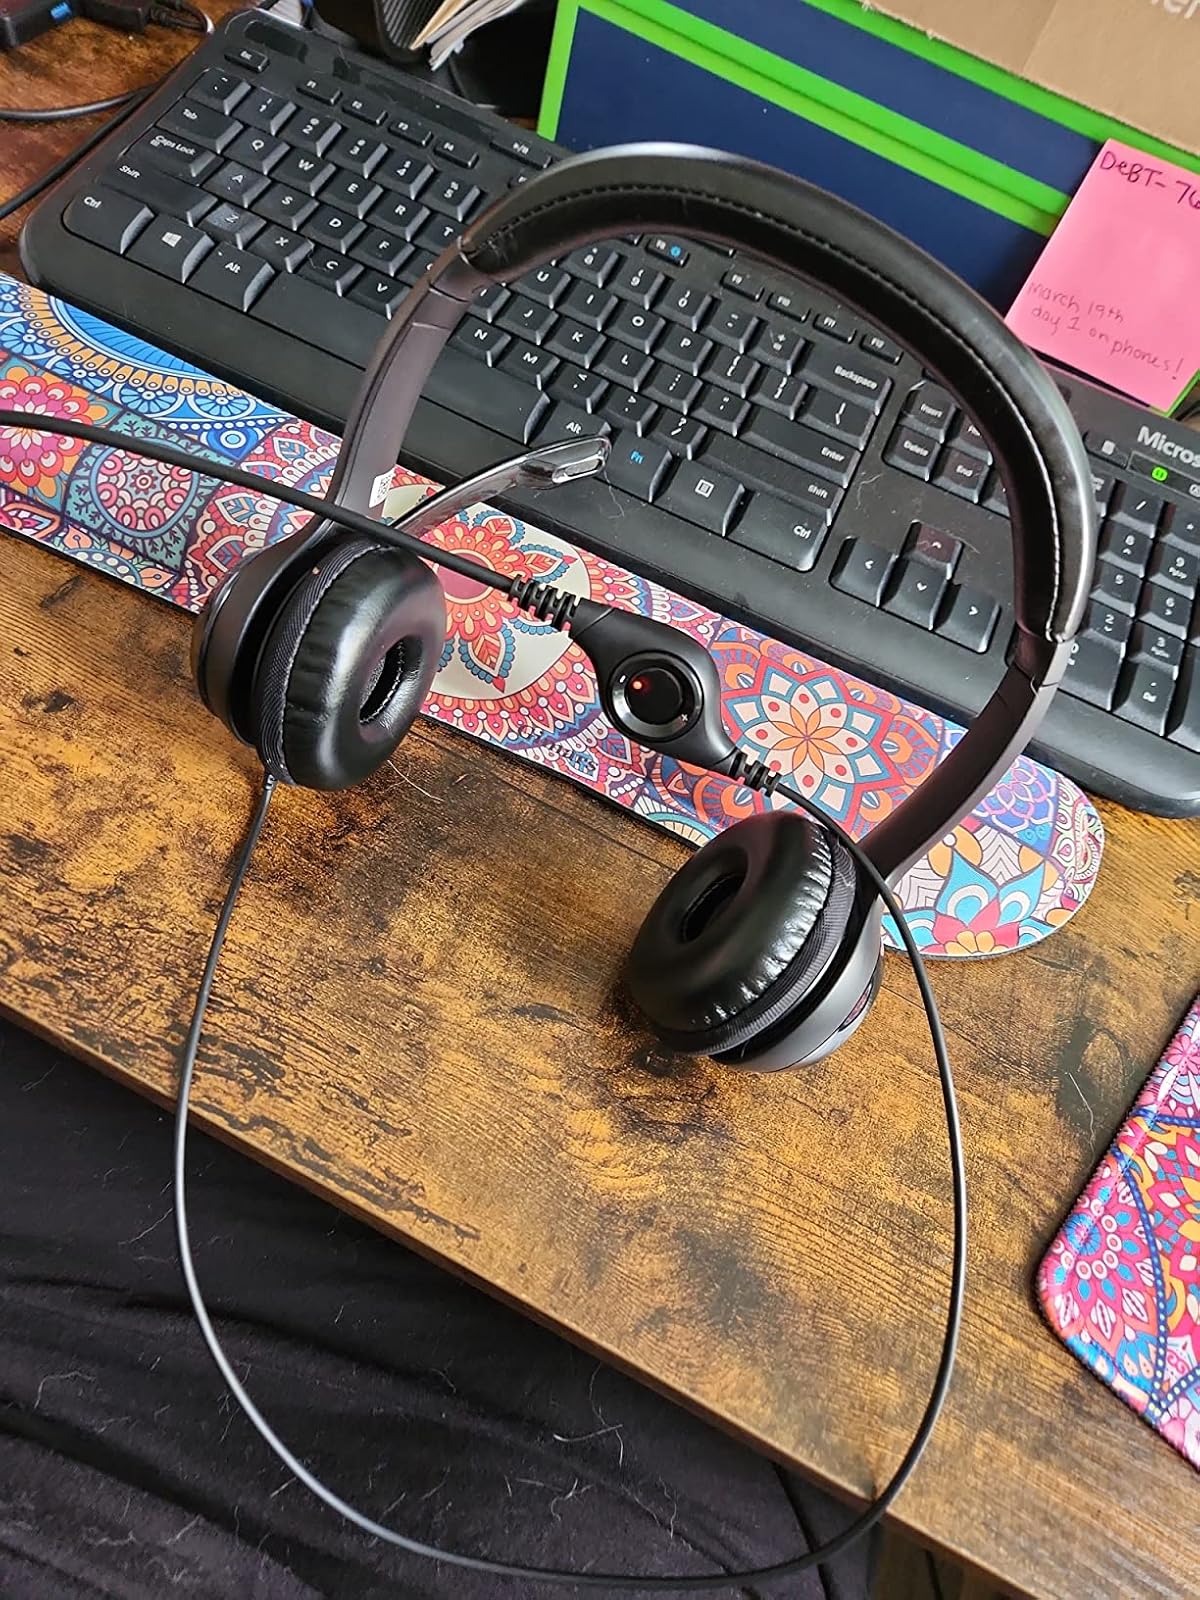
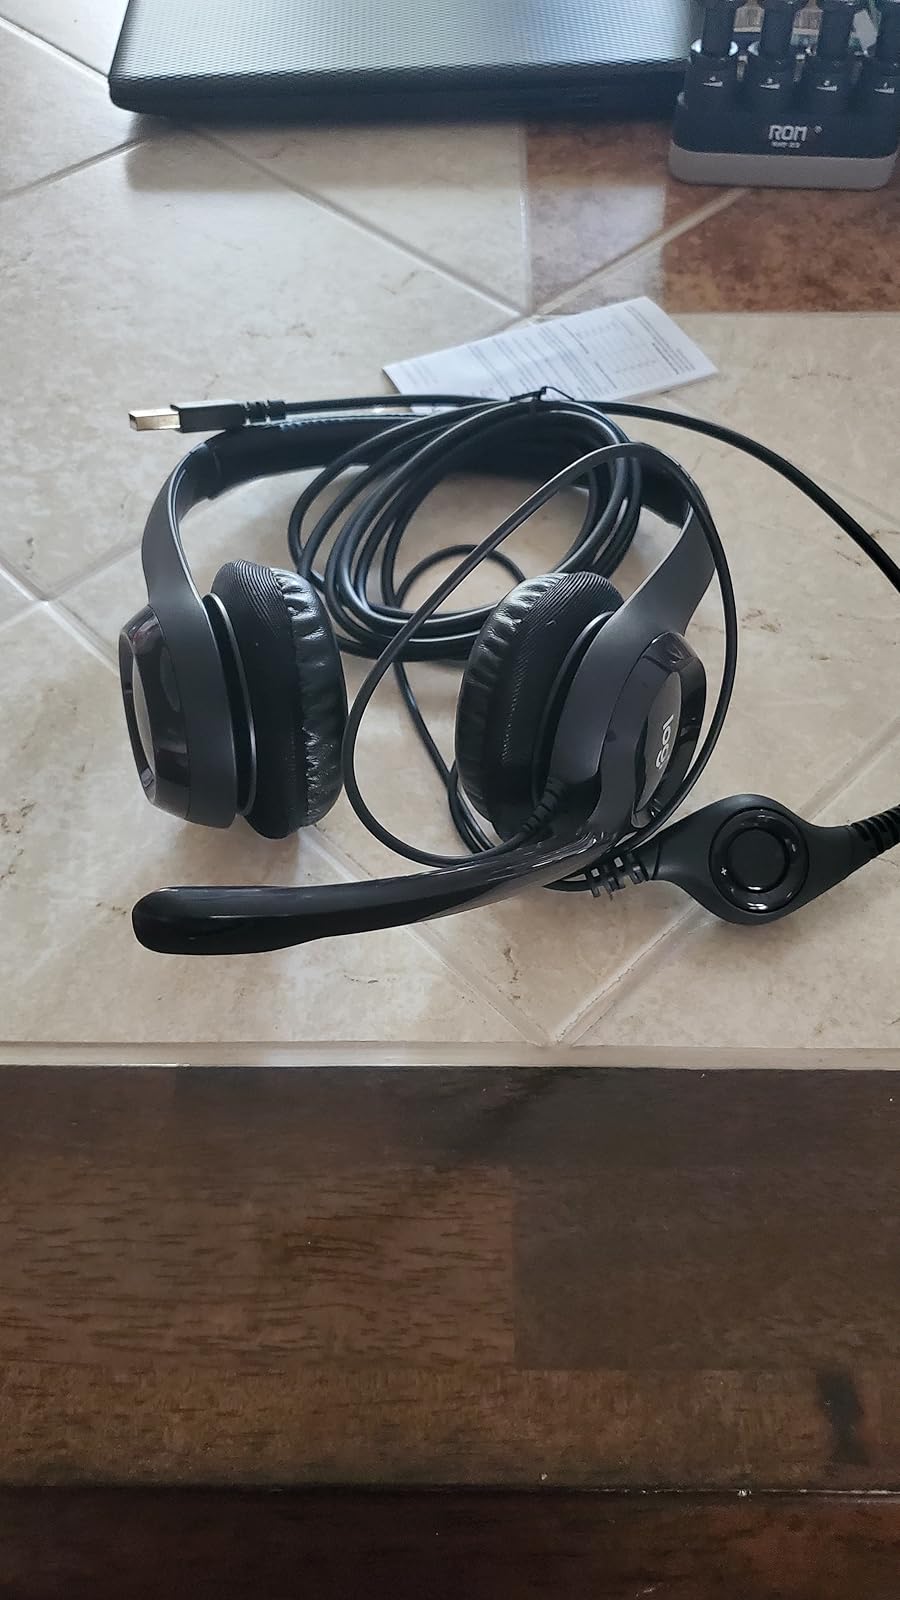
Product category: headphones
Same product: yes